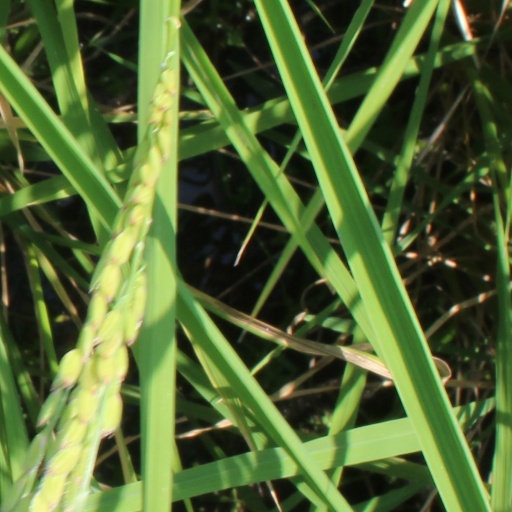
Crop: rice